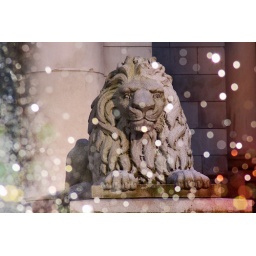
I had my 70-300 and was walking around the Vancouver Art Gallery infront the water fountain.